Impact of the COVID-19 pandemic on domestic violence

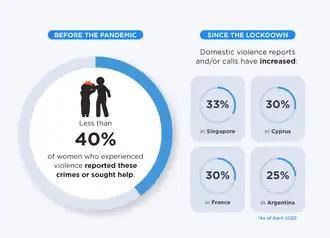
Domestic violence before the pandemic and since the lockdown

Amid the COVID-19 pandemic, many countries reported an increase in domestic violence and intimate partner violence. United Nations Secretary-General António Guterres, noting the "horrifying global surge", called for a domestic violence "ceasefire". UN Women stated that COVID-19 created "conditions for abuse that are ideal for abusers because it forced people into lockdown" thus causing a "shadow pandemic" that exacerbated preexisting issues with domestic violence globally.